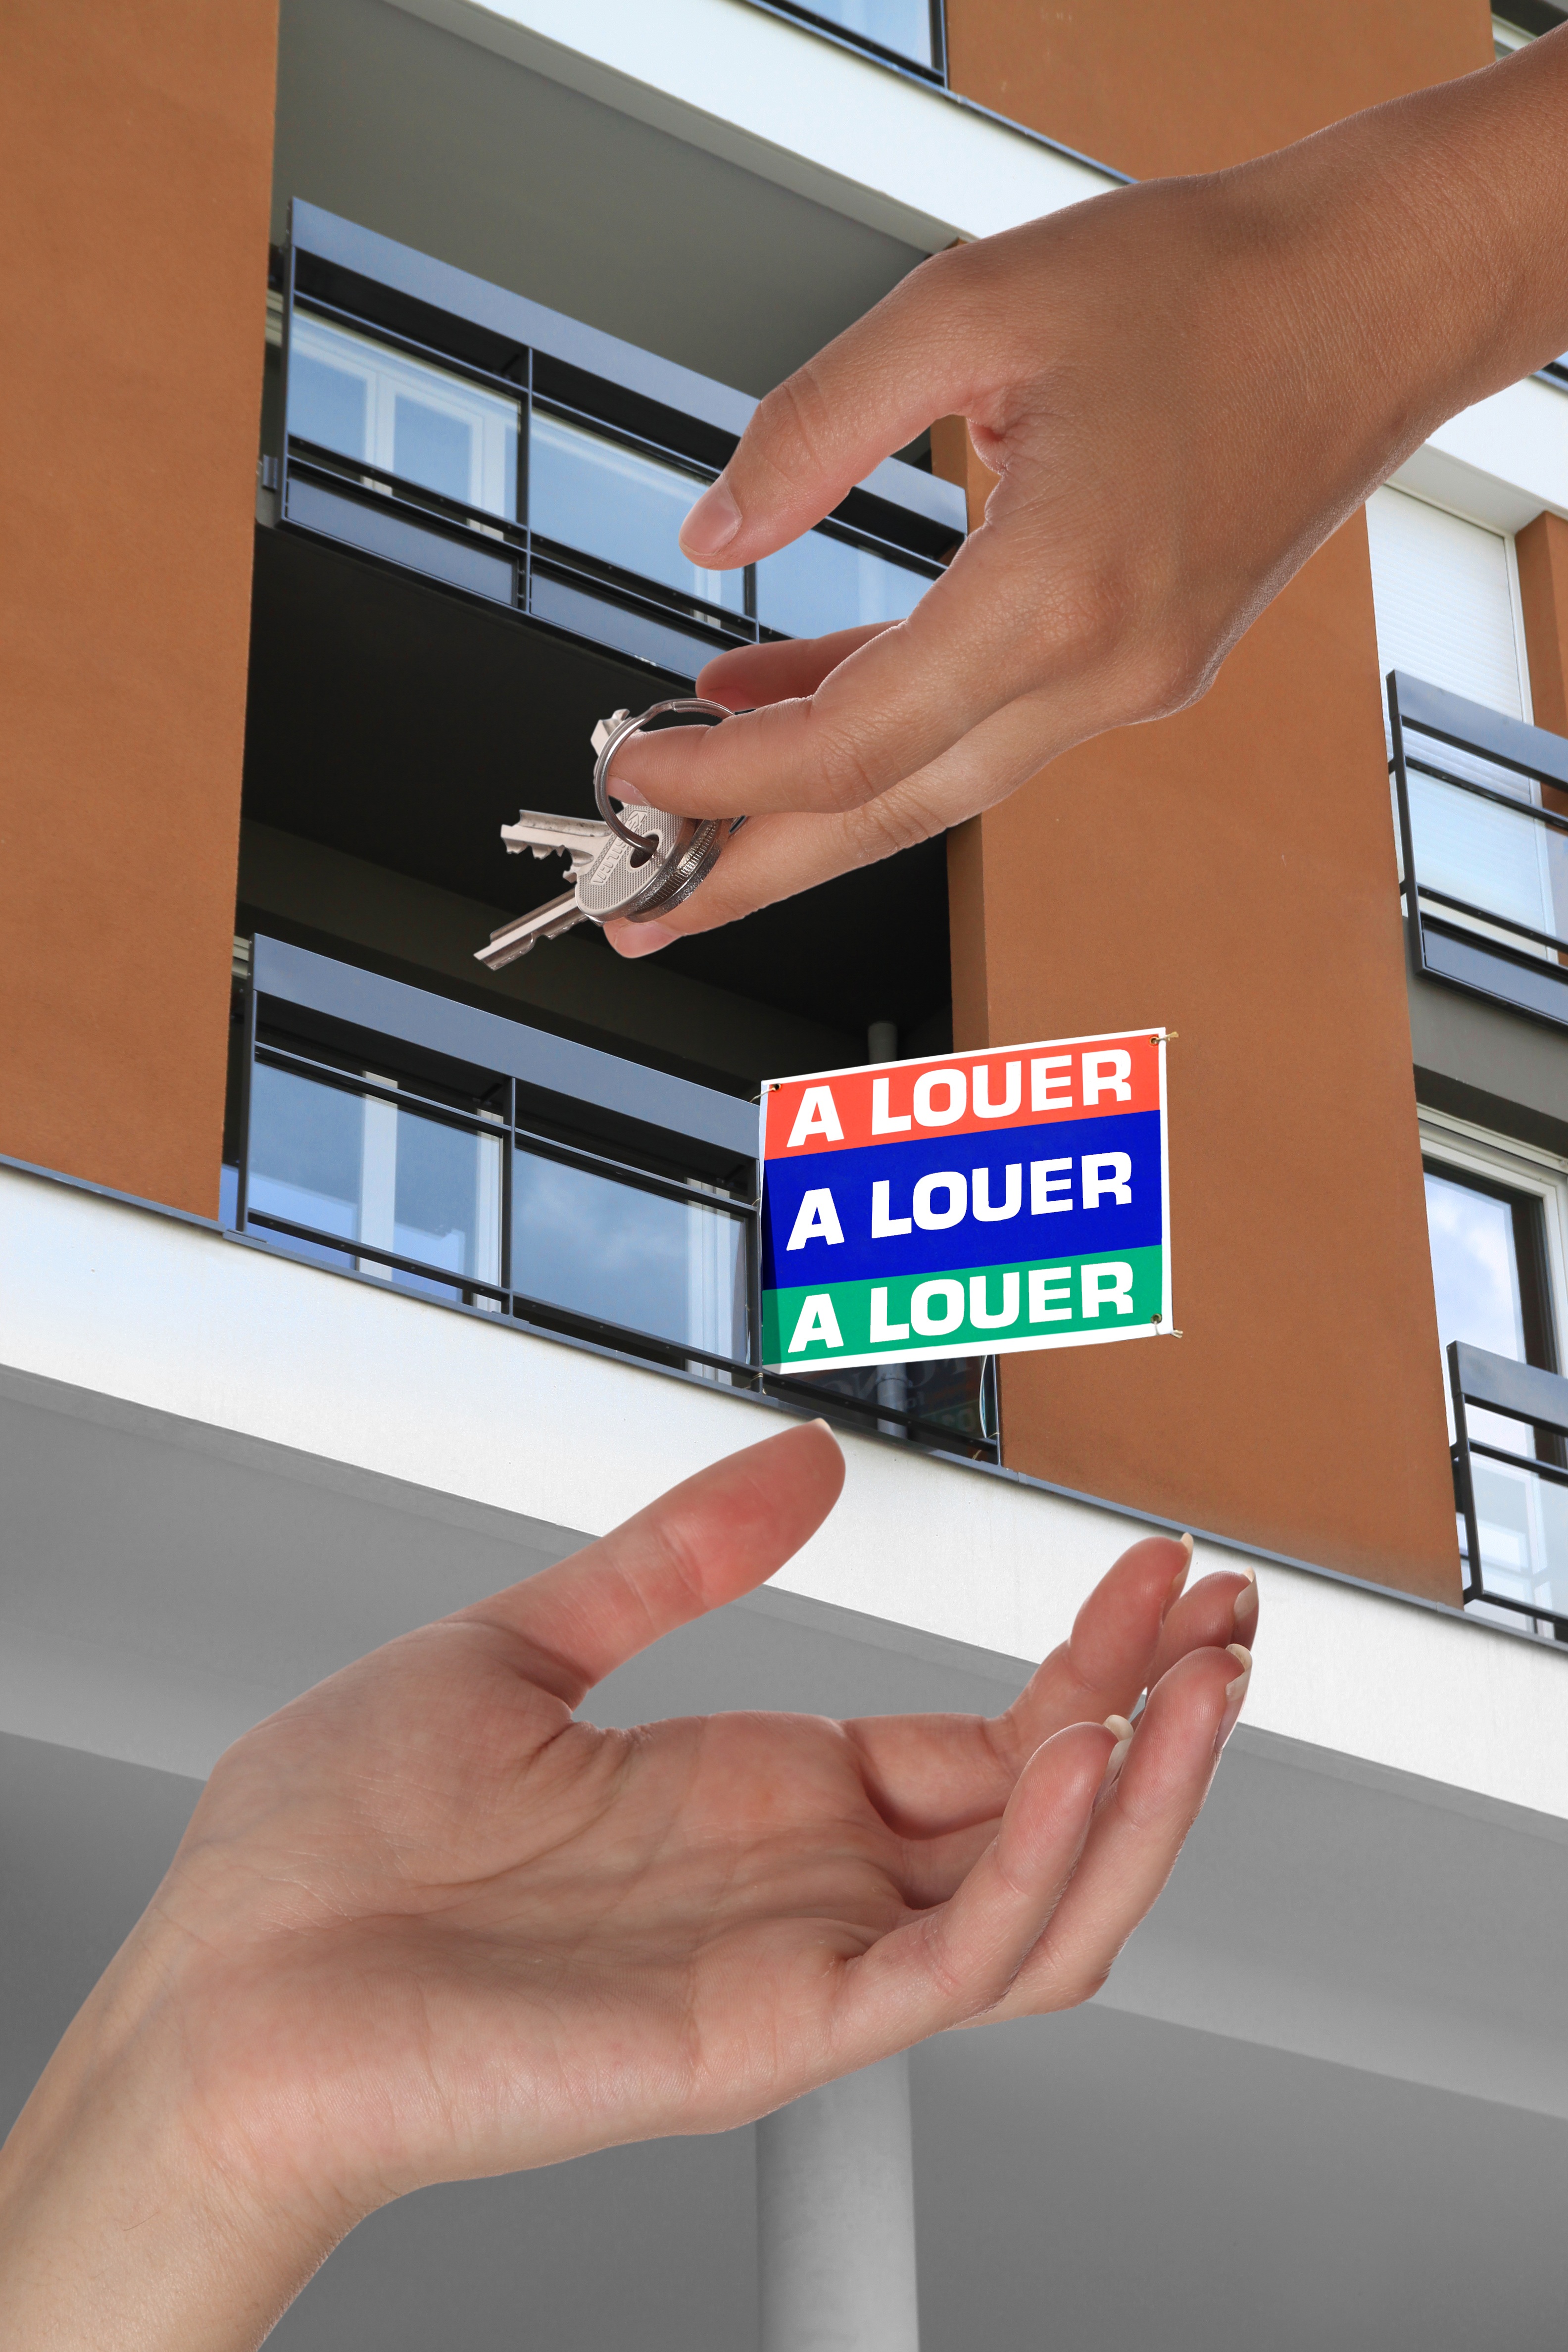
hand, advertising, leg, key, business, apartment, brand, human body, cash, design, hands, sale, sold, rent, agency, display device, renter